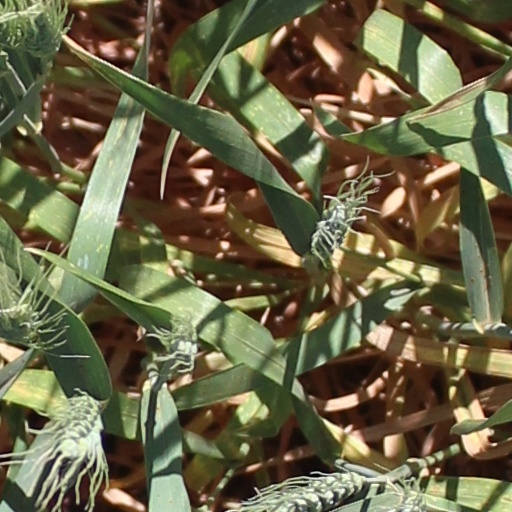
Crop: wheat